Eastham Oil Terminal

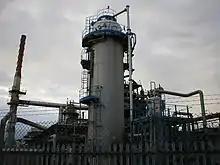
Eastham Oil Terminal.

Eastham Oil Terminal is situated close to the small town of Eastham on the Wirral Peninsula, beside the Manchester Ship Canal. It was commissioned in 1954 close to the Queen Elizabeth II Dock and is a storage and export facility for oil products refined at Stanlow Refinery, to which it is connected by pipeline. The site is currently operated by Nynas.